Hannah Cope Plimpton

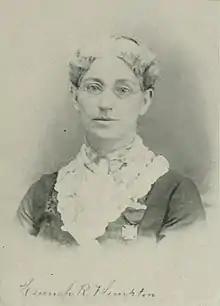

Hannah Rebecca Cope Plimpton (June 19, 1841 – July 7, 1929 in Chicago, Illinois) was a Woman's Relief Corps worker.